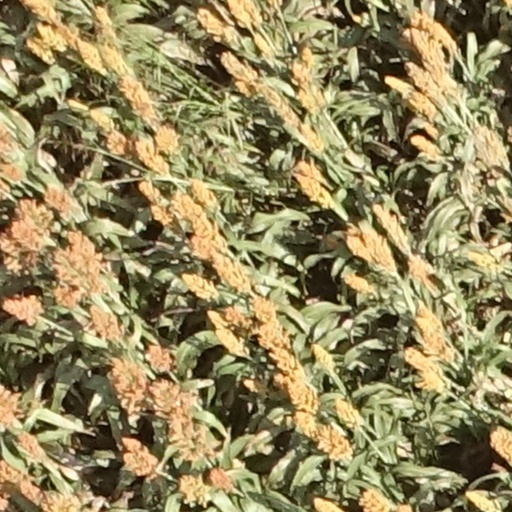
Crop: sorghum